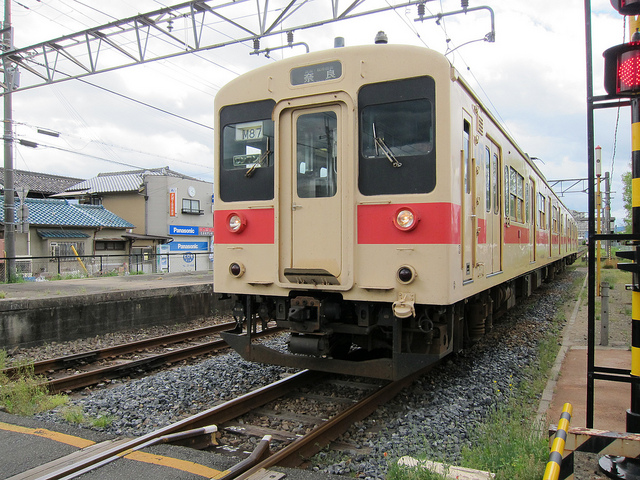
A tan passenger train parked on the tracks.

A train making a stop at a train station next to a train signal.

Train crossing through a traffic signal under cloudy skies.

A train is at the station on the tracks.

A train stopped at a stop light on a train track.